Kham

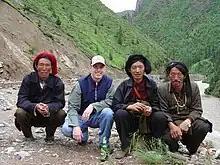
Kham men with western tourist

In 1717, the Mongol Dzungar Khanate invaded Tibet and other Asian regions. The Qing Chinese army likewise invaded and defeated the Dzungars. This led to the redrawing of the Sino-Tibetan boundary of 1677, which had followed the edge of the Tibetan Plateau. The frontier line changed in either 1725 or 1726 to follow the Dri River (Jinsha River, Upper Yangtze), while the Kham region on the eastern bank became Qing domain. There, hereditary chieftains were bestowed honorific titles of "tusi", and obligated to fight alongside the Qing army in other Kham battles between chieftains.